World War I casualties

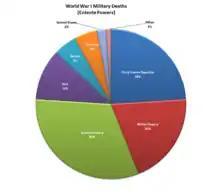
Deaths of the Allied powers

The following estimates of Hungarian deaths, within contemporary borders, during World War I were made by a Russian historian in a 2004 handbook of human losses in the 20th century. Total dead 385,000: including military losses 270,000 with the Austro-Hungarian forces and POW deaths in captivity of 70,000. Civilian dead due to famine and disease were 45,000.